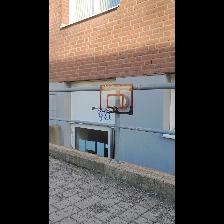
Label: NonHuman